Puente (song)

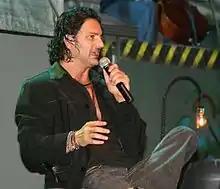
In "Poquita Ropa" Arjona tried to use as few instruments as possible.

With "Poquita Ropa", Arjona wanted to drastically change his musical style. He tried to use as few instruments as possible, resulting in a production that sounds like a capella performances. Arjona said about the album, "music and women look better with little clothes", and that "they [the songs] are like women; they get things up and are so concerned about this that they forget that the less clothes, more beauty. The songs are often overwhelmed by ourselves, because we saturate them with arrangements looking to exalt their qualities and we end up hiding them."